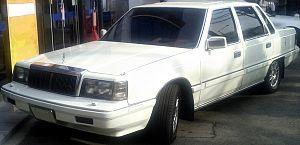
La Hyundai Grandeur est un véhicule du constructeur automobile sud-coréen Hyundai Motor vendu depuis 1986 en Corée du Sud. Depuis 2000, elle est exportée en Amérique du Nord et en Europe sous le nom de Hyundai XG et Hyundai Azera successivement.